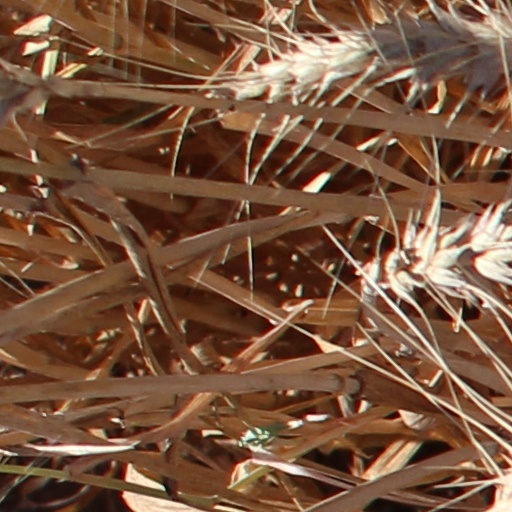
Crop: wheat